Whitt L. Moreland

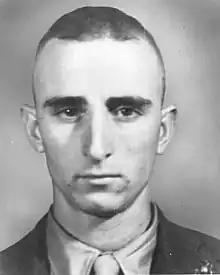
Whitt L. Moreland, posthumous Medal of Honor recipient

Private First Class Whitt Lloyd Moreland (March 7, 1930 – May 29, 1951) was a United States Marine who heroically sacrificed his life to save the lives of fellow Marines by smothering a hand grenade with his body during the UN May–June 1951 counteroffensive of the Korean War. For this action on May 29, 1951, at Kwagch’i-Dong, PFC Moreland was posthumously awarded the United States' highest military decoration — the Medal of Honor. He was the 17th Marine to be awarded the Medal of Honor during the Korean War.